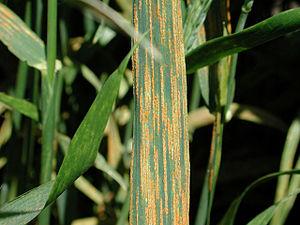
Maladies du blé.